Clementina D. Griffin

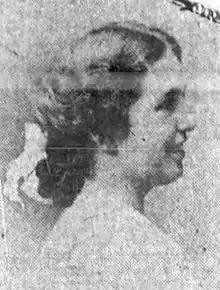
Clementina Griffin, from a 1907 newspaper.

Clementina de Forest Griffin (September 7, 1886 – April 1, 1980) was an American educator, school administrator, and aeronautical enthusiast based in Los Angeles. She took an active interest in aviation, aeronautics, and astronomy.